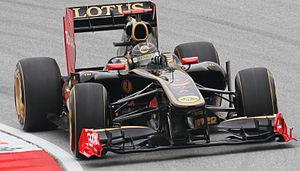
Le Grand Prix automobile de Malaisie 2011, disputé le 10 avril 2011 sur le circuit international de Sepang, est la 841ᵉ épreuve du championnat du monde de Formule 1 courue depuis 1950 et la seconde manche du championnat 2011. Il s'agit de la treizième édition du Grand Prix de Malaisie comptant pour le championnat du monde de Formule 1.
Nick Heidfeld, né le 10 mai 1977 à Mönchengladbach, est un pilote automobile allemand. De 2000 à 2011, il participe à 183 Grands Prix de Formule 1, pour treize podiums inscrits.